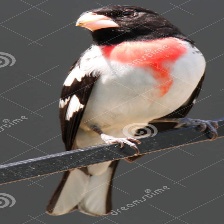
Species: ROSE BREASTED GROSBEAK
Scientific name: PHEUCTICUS LUDOVICIANUS